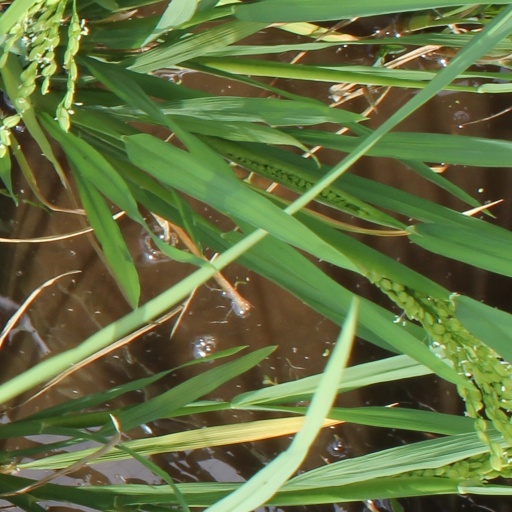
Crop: rice